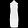
Label: T - shirt / top